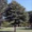
Label: maple_tree